Frances Boscawen

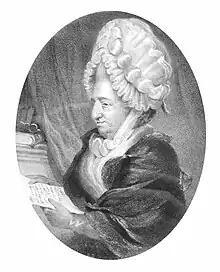
The Hon. Mrs Frances Evelyn Boscawen (née Glanville, 23 Jul 1719 – 26 Feb 1805)

Frances Evelyn "Fanny" Boscawen (née Glanville; 23 July 1719 – 26 February 1805) was an English literary hostess, correspondent and member of the Blue Stockings Society. She was born Frances Evelyn Glanville on 23 July 1719 at St Clere, Kemsing, Kent. In 1742 she married Admiral The Hon. Edward Boscawen (1711–1761). When his navy work took him away from home, his wife would send him passages from her journal, some of which were later published.